Jordon Crawford

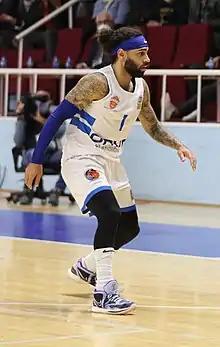
Crawford with Büyükçekmece in 2021

Jordon Benjamin Crawford (born July 17, 1990) is an American professional basketball player for Esenler Erokspor of the Basketbol Süper Ligi (BSL). He played college basketball for Bowling Green.